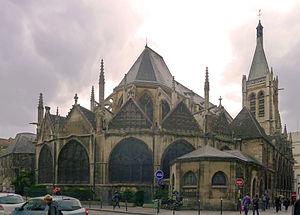
Église Saint-Séverin - Paris V
La rue Saint-Jacques est située sur la rive gauche de la Seine, dans le 5ᵉ arrondissement.
L'église Saint-Séverin est située rue des Prêtres-Saint-Séverin dans le quartier latin de Paris, près de la Seine.